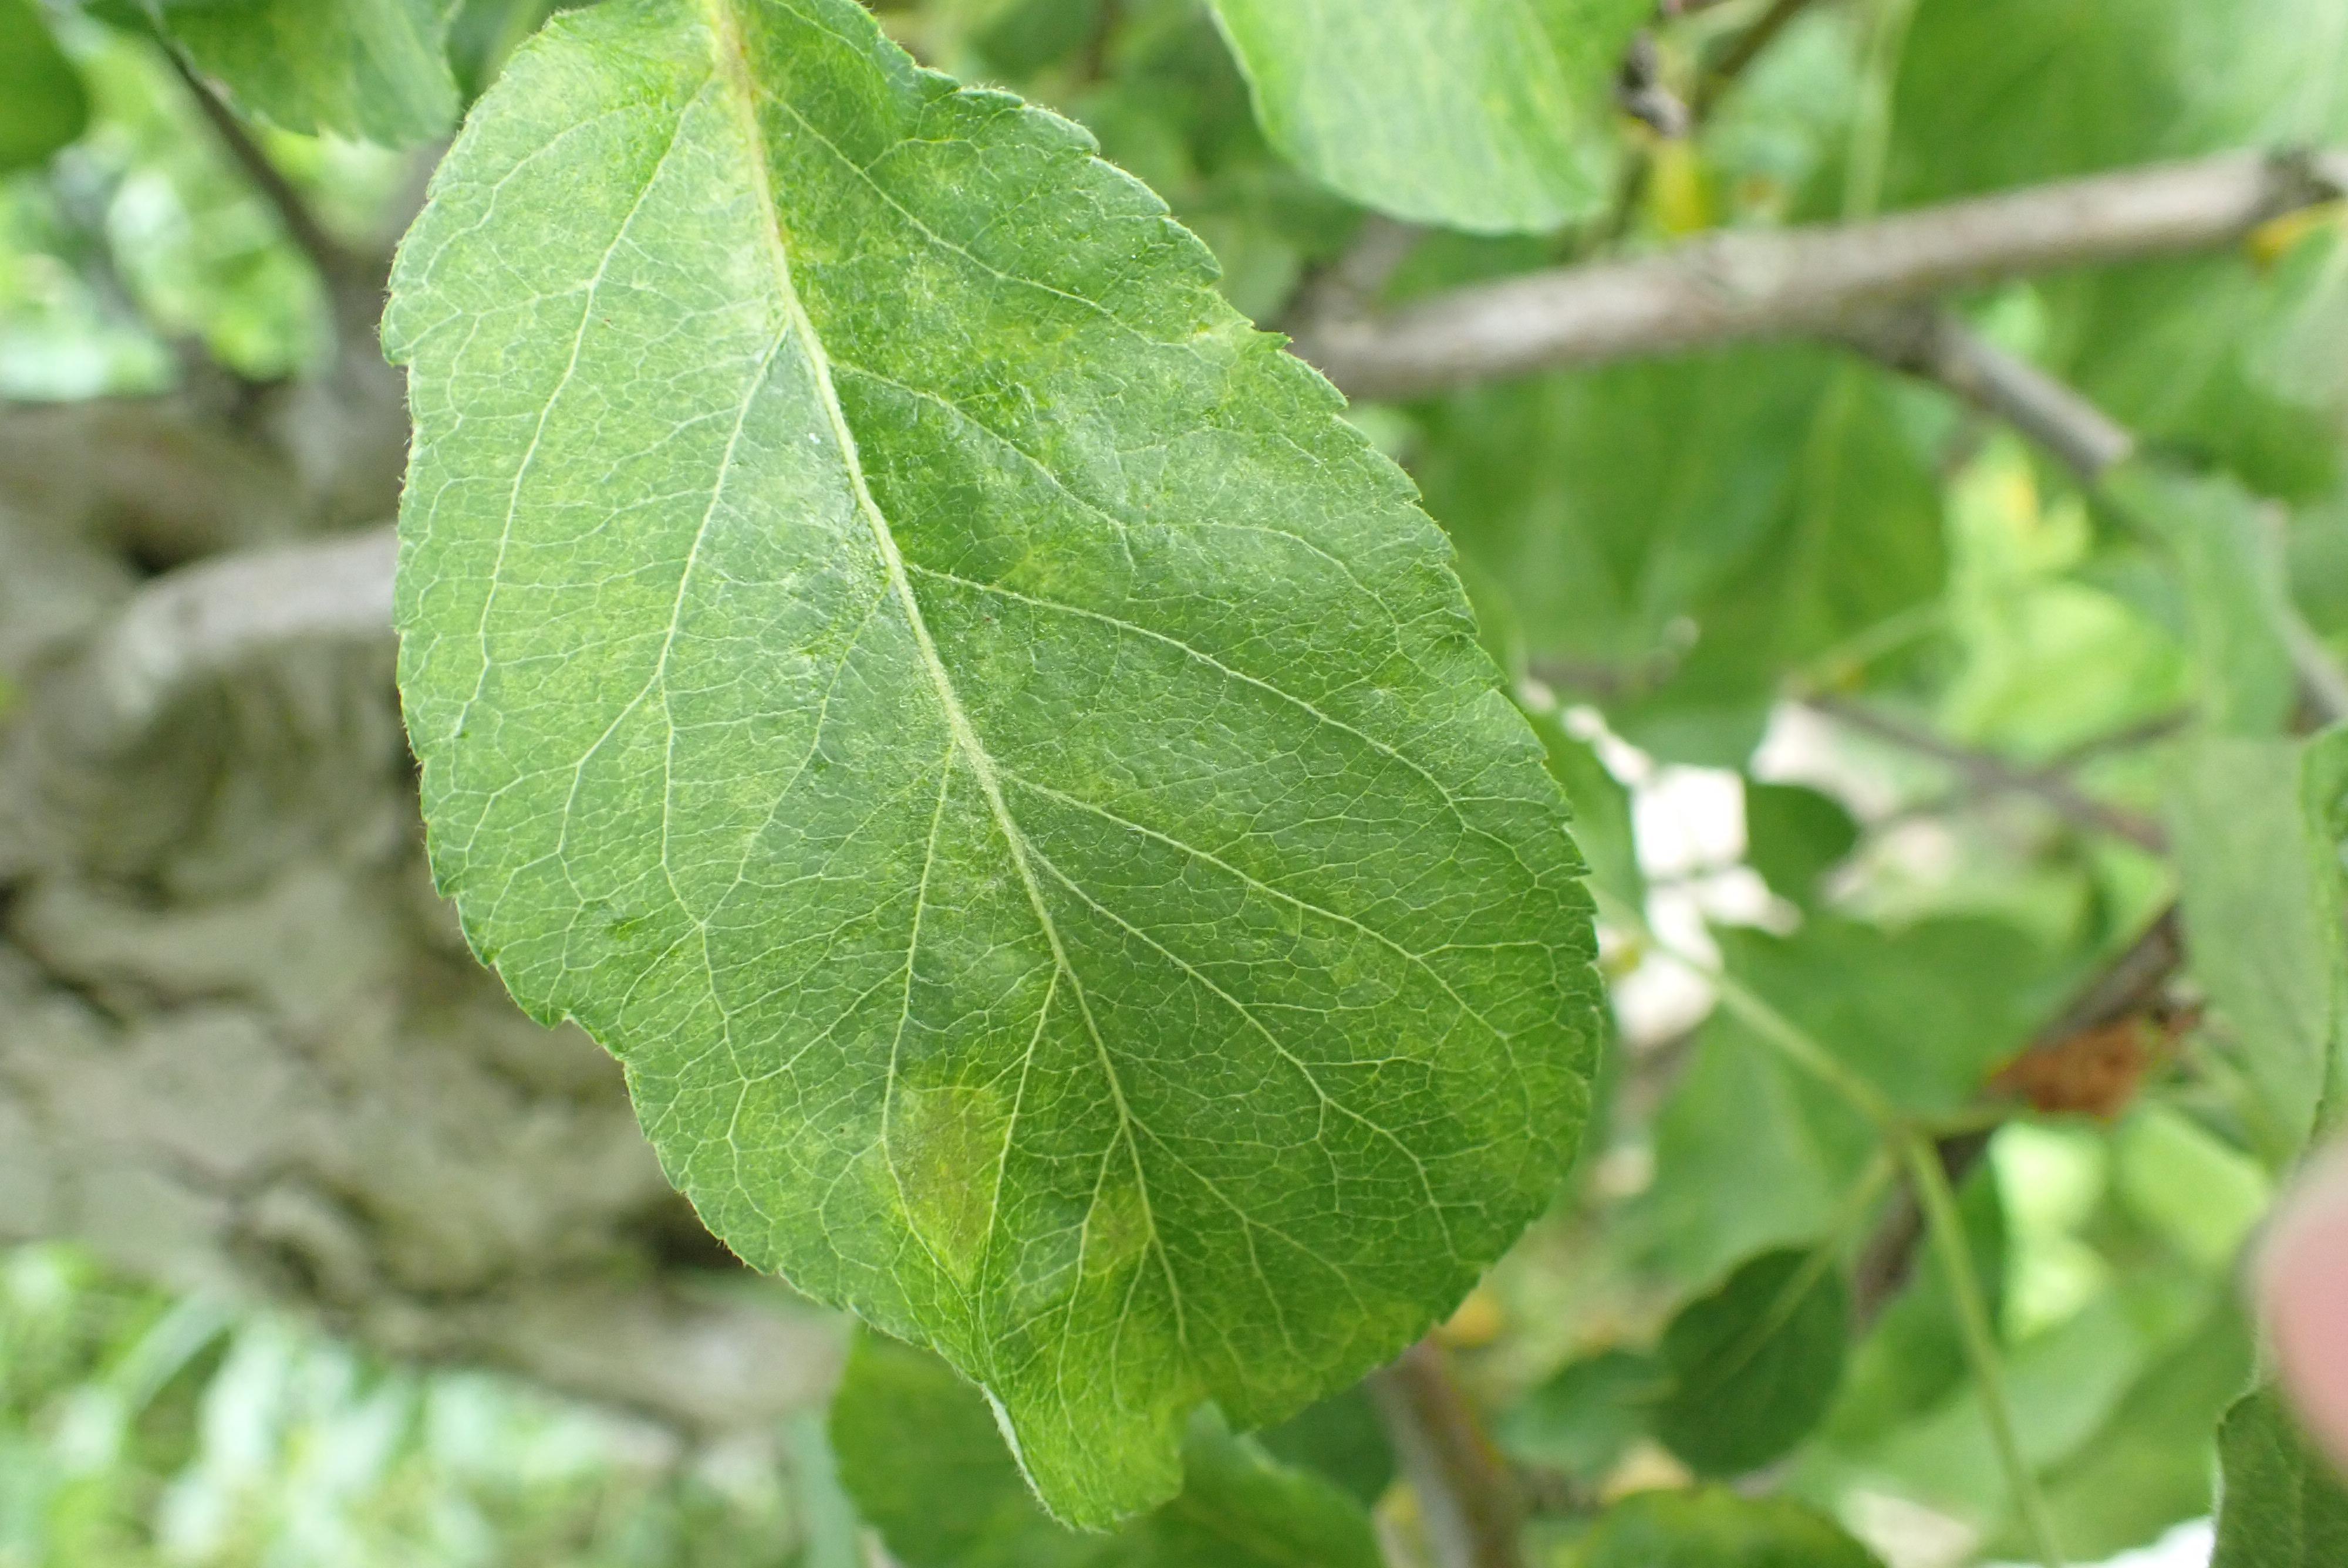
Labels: scab